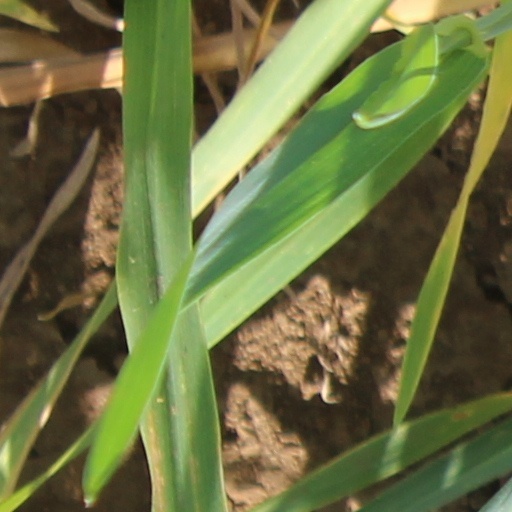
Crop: wheat